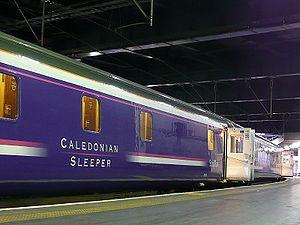
Un train de nuit est un train circulant la nuit et comportant des places couchées pour les voyageurs. Le train de nuit se distingue des autres trains de grandes lignes par son trajet parcouru pendant la nuit, souvent à vitesse modérée et avec peu d'arrêts intermédiaires. L’objectif est de permettre au voyageur d’effectuer un long parcours pendant son sommeil. Ce train comporte souvent des voitures directes se dirigeant vers différentes destinations, ce qui évite d’avoir à changer de train pendant la nuit.
Caledonian Sleeper est la marque commerciale sous laquelle Serco Group exploite la liaison nocturne en voitures-lits du rapide Calédonien entre Londres et les villes d'Écosse, en empruntant l'itinéraire occidental de la West Coast Main Line.
La gare d’Euston est l'une des grandes gares ferroviaires de Londres, située dans le quartier de Camden, dans le centre-nord de la capitale britannique.